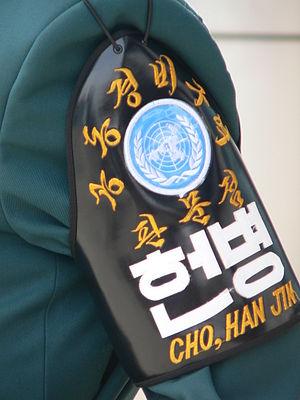
La Joint Security Area ou JSA est la zone sous contrôle de l'ONU située à la frontière commune entre la Corée du Nord et la Corée du Sud, dans la zone démilitarisée. Elle fut créée lors de la signature, le 27 juillet 1953 de l'armistice de Panmunjeom mettant officiellement fin à la guerre de Corée.